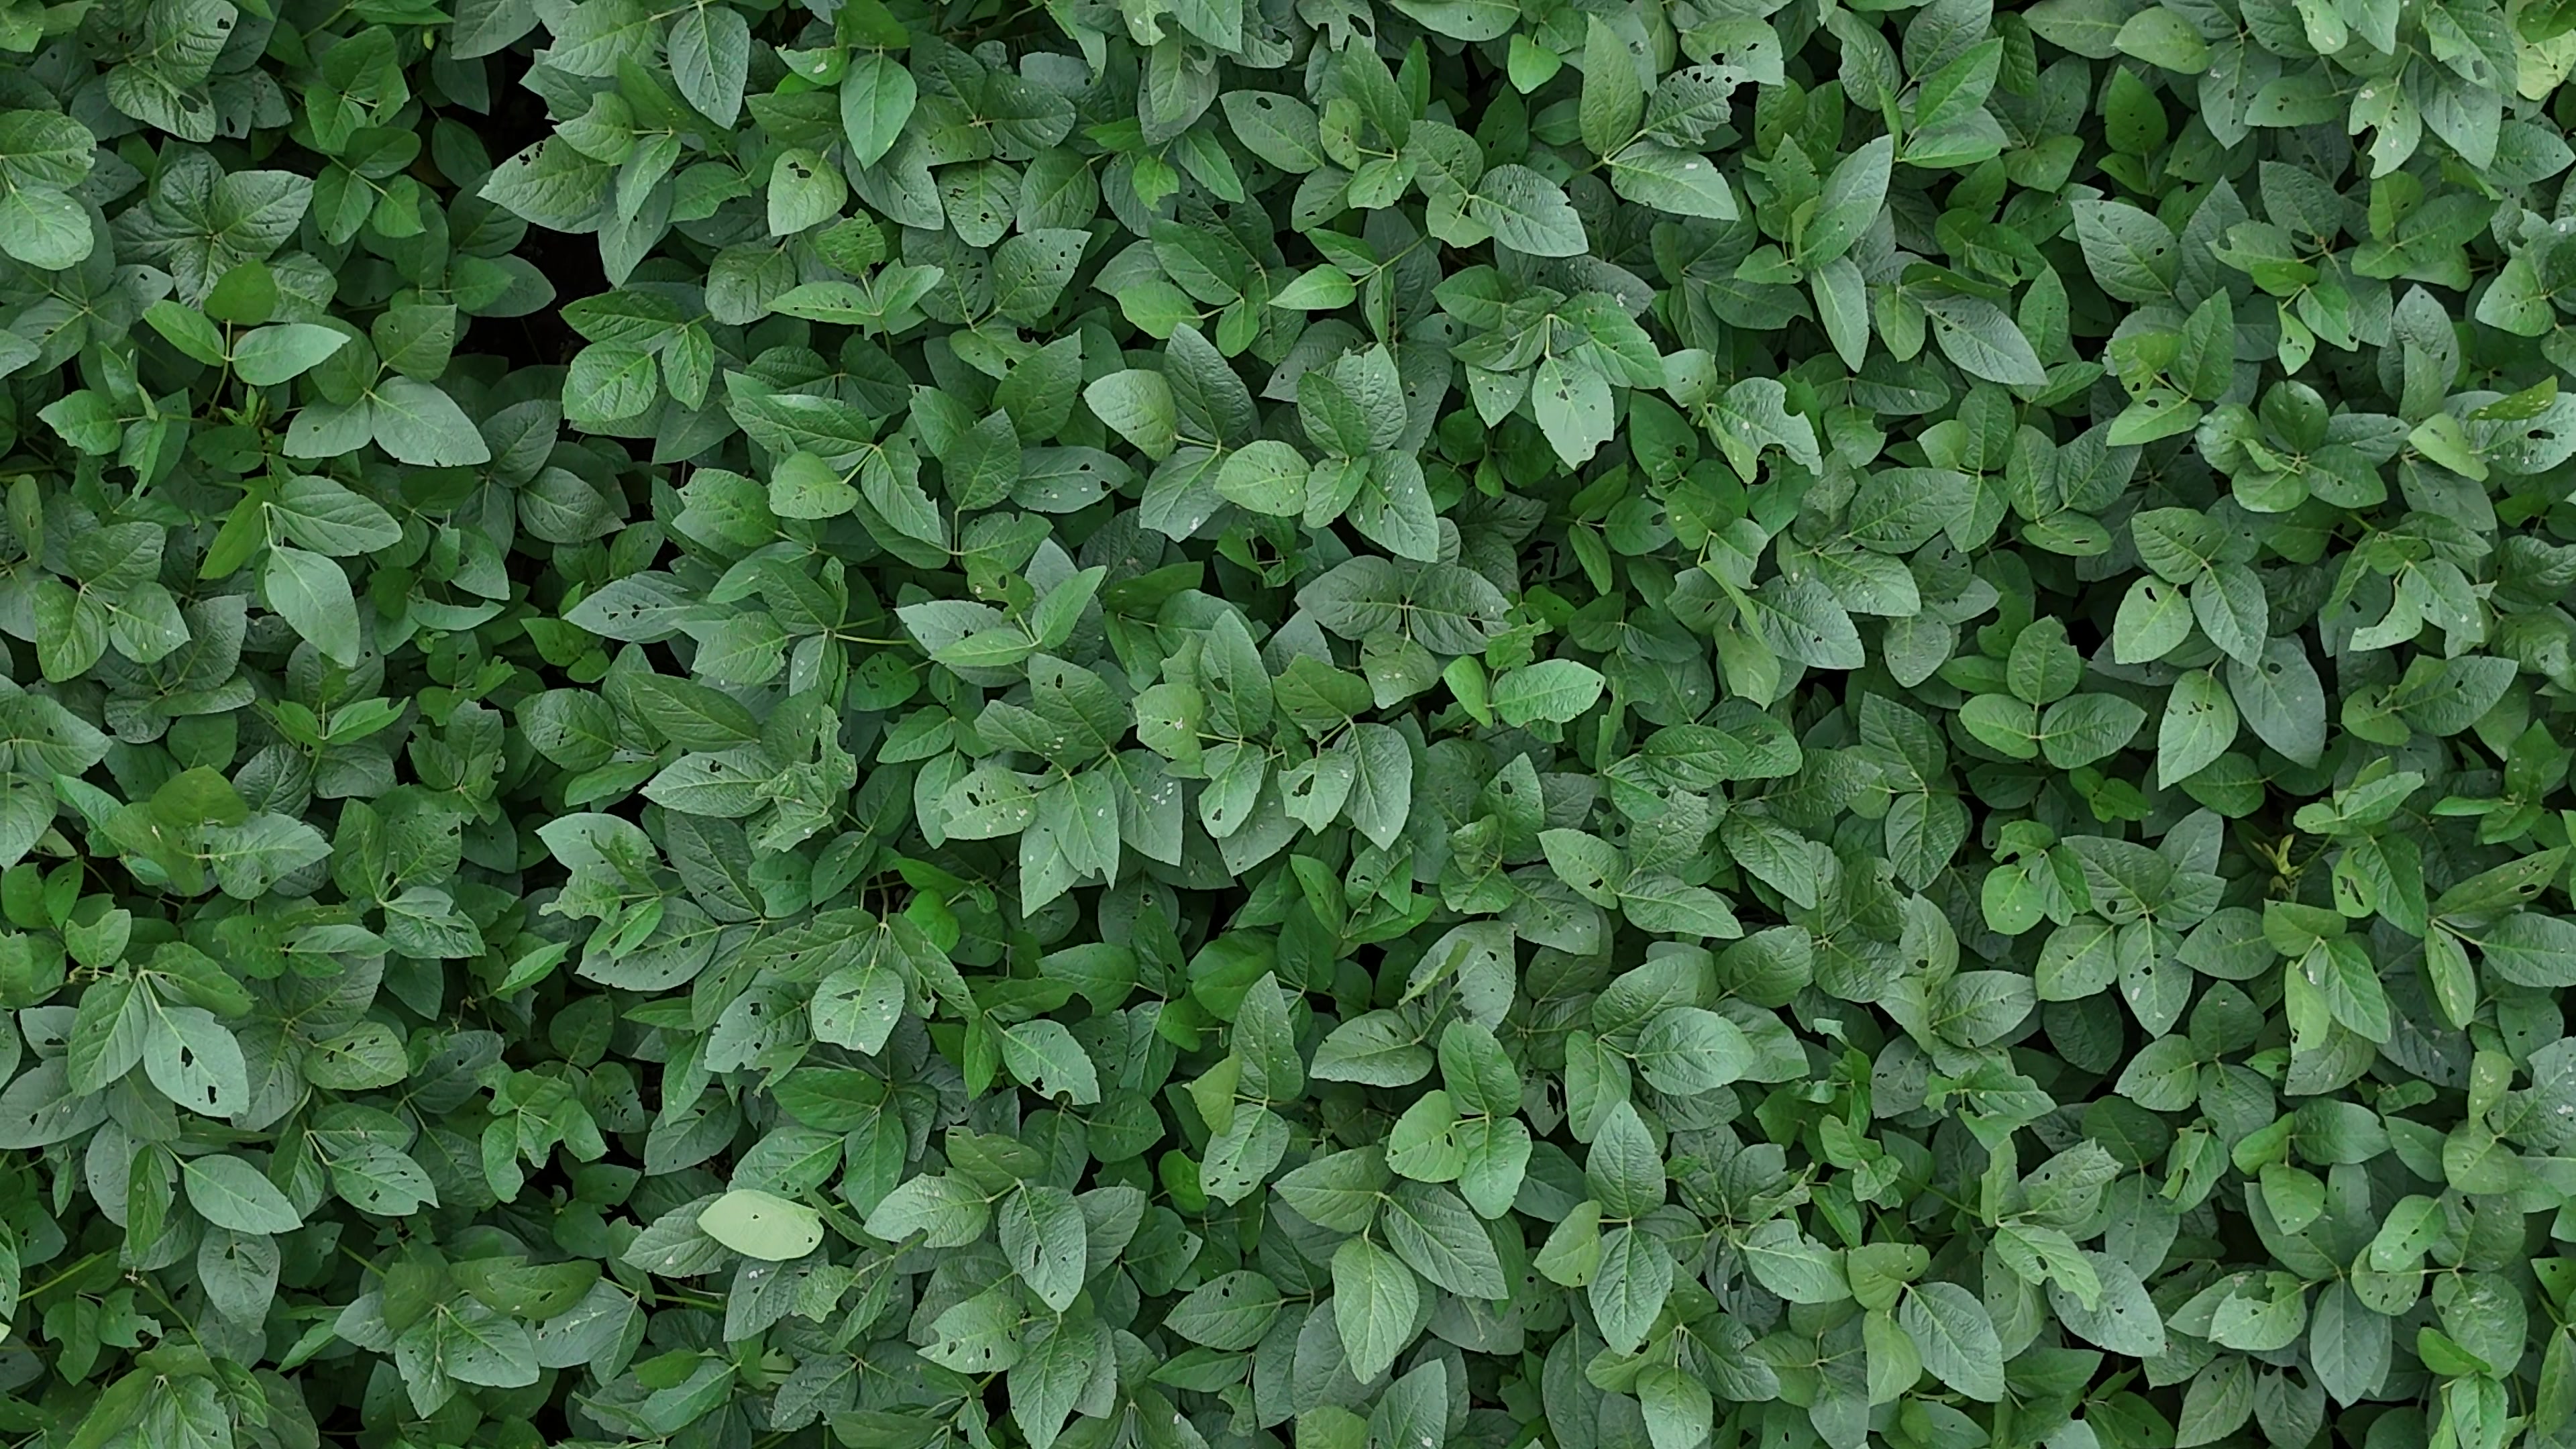
Label: Semilooper_Pest